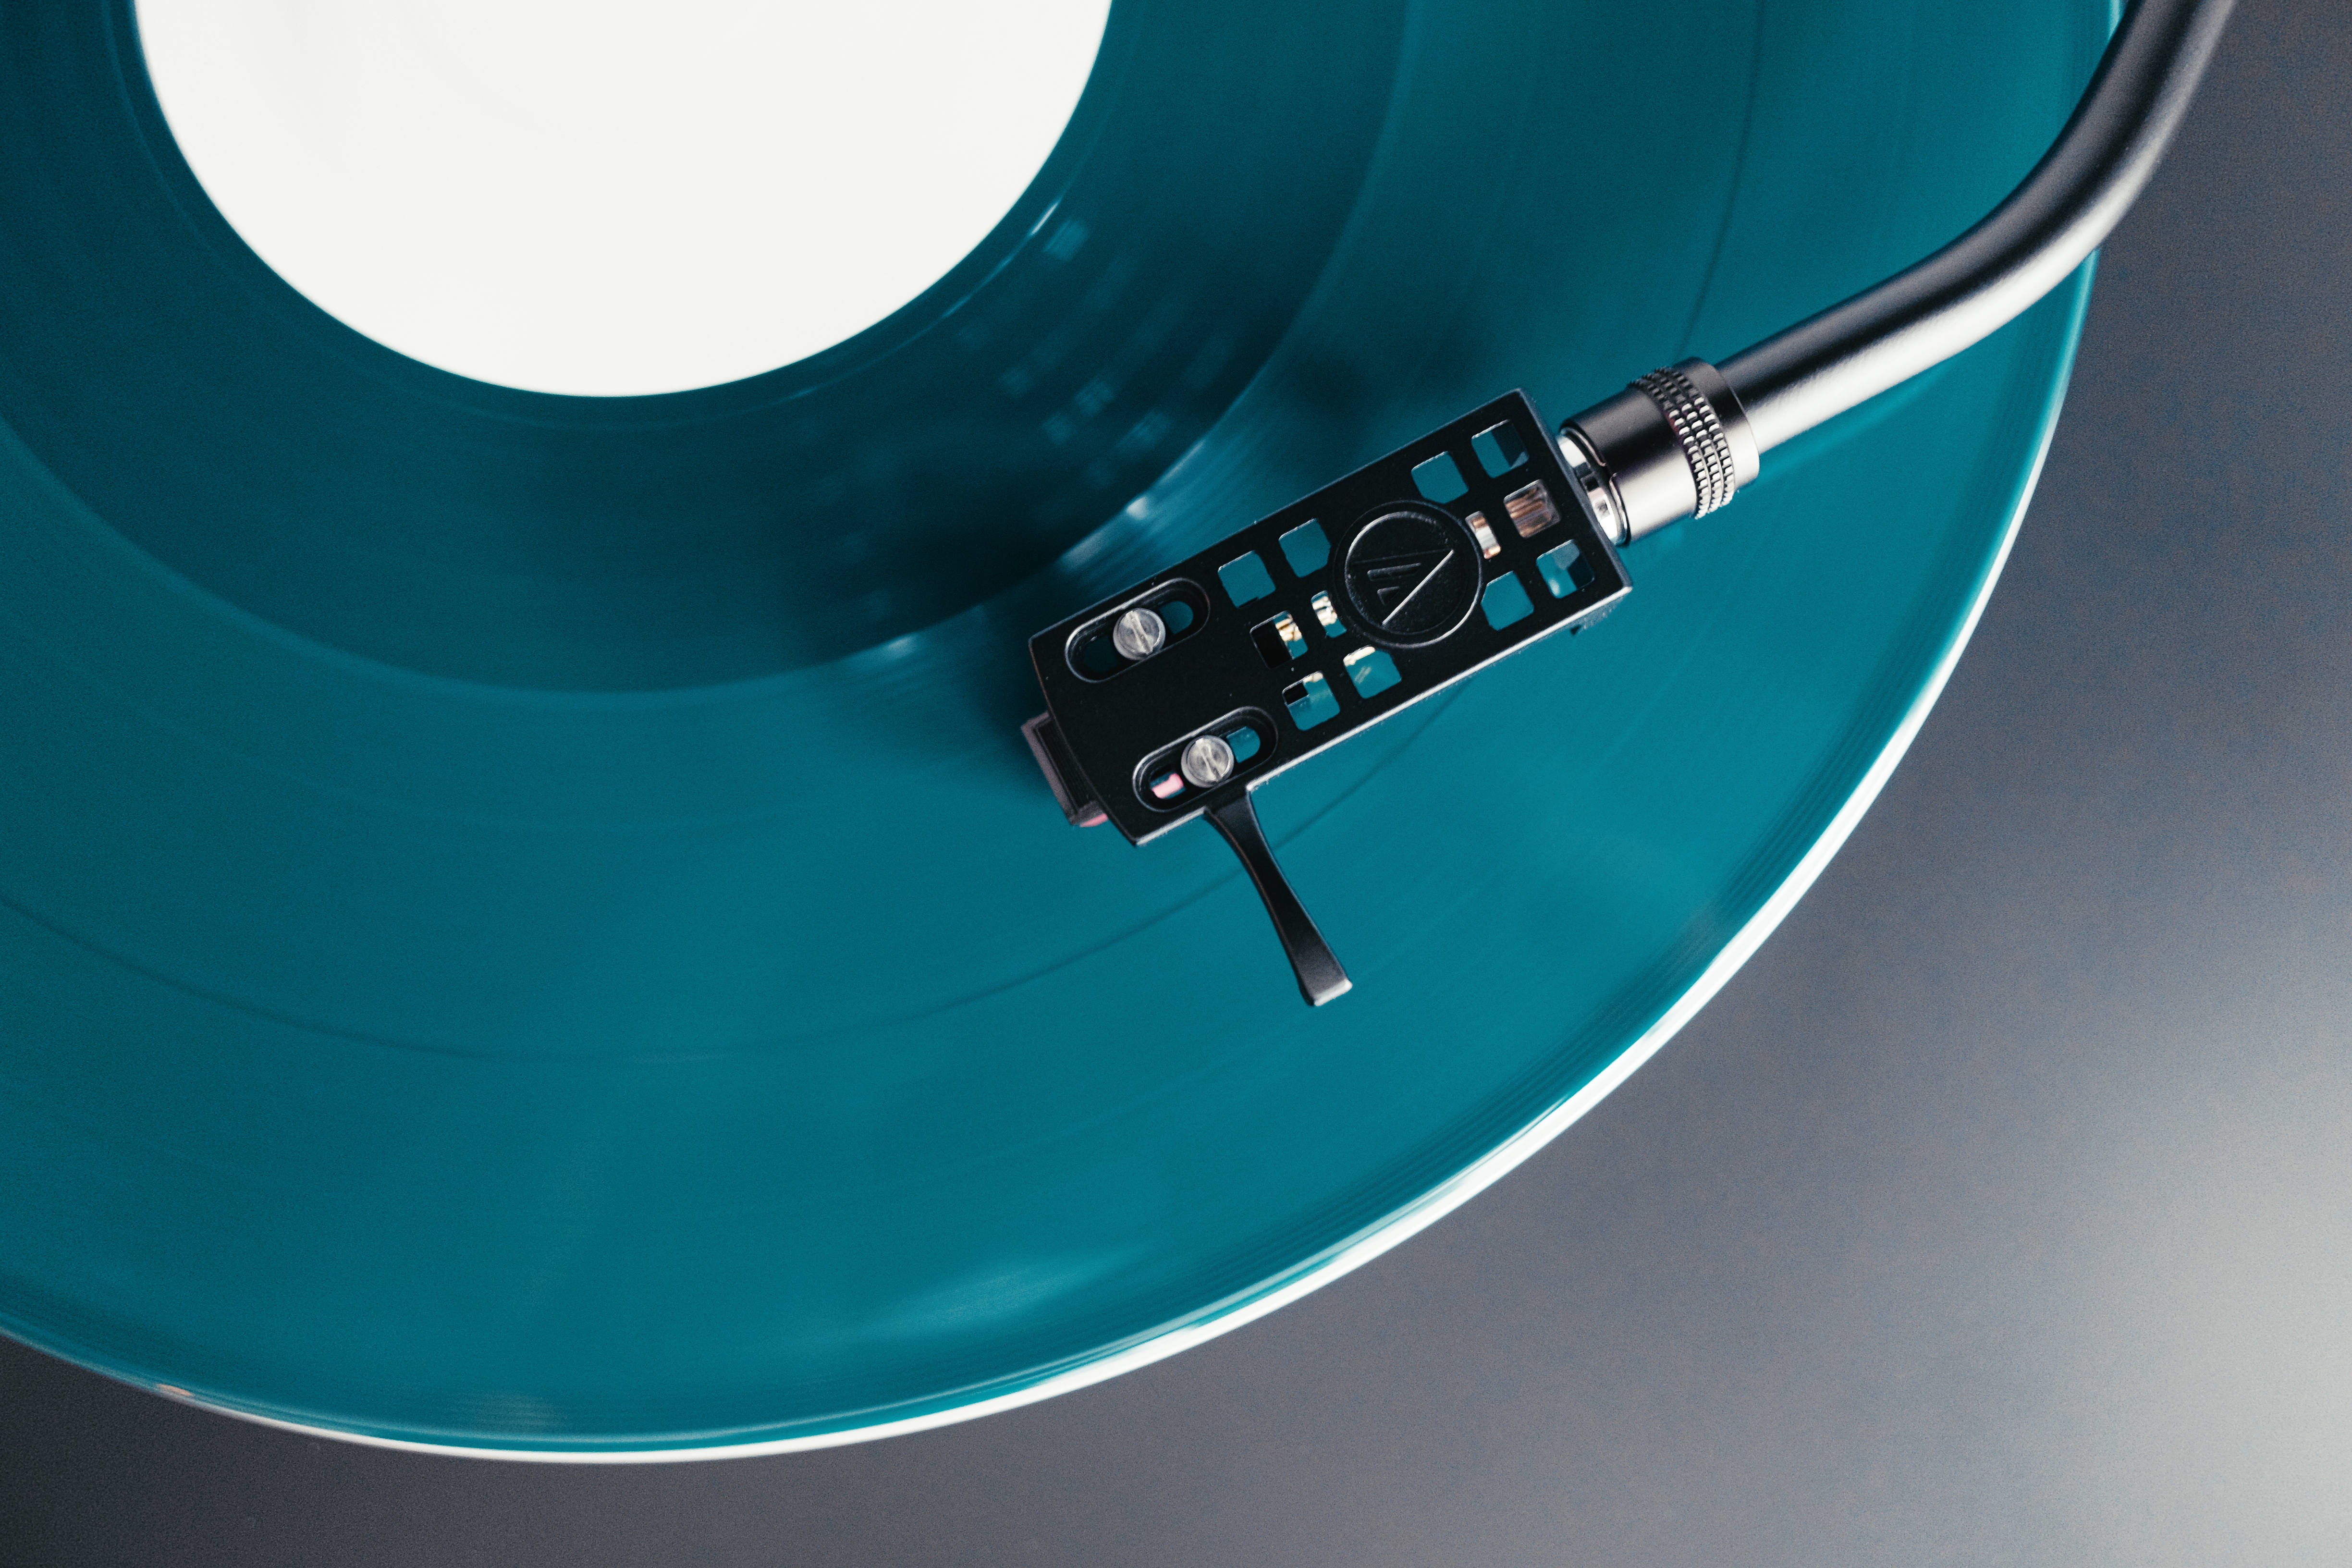
record, vinyl, guitar, green, blue, circle, turn table, surfing equipment and supplies, plucked string instruments, tonearm, audio technica